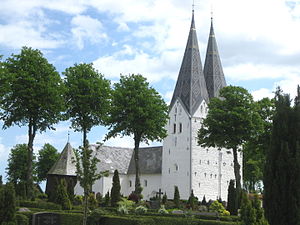
Broager
Broager Kirke i Sønderjylland.
Broager, er hovedby på halvøen Broager Land i Sønderjylland med 3.234 indbyggere. Den er beliggende 5 km øst for Egernsund, 8 km syd for Vester Sottrup og 11 km vest for Sønderborg. Broager hører til Sønderborg Kommune og ligger i Region Syddanmark.